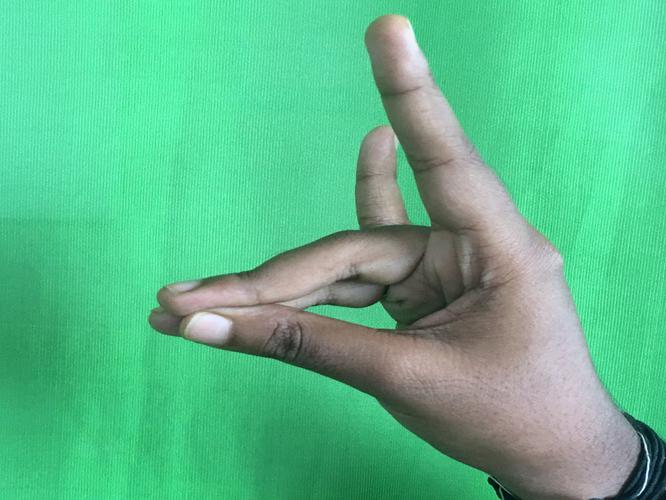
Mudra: Simhamukham
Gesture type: single_hand